Gabrial McNair

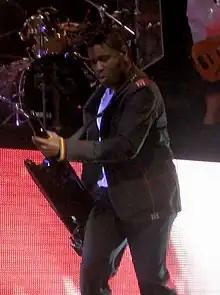
McNair performing on the 2007 Sweet Escape Tour.

In the late 2005, McNair went on tour with fellow band member Gwen Stefani on her solo Harajuku Lovers Tour. He joined Gwen once again on "The Sweet Escape Tour" in 2007. He continues to perform with Miss Stefani on her Las Vegas Residency "Just a Girl" at the Planet Hollywood Casino, as well as other various performances.